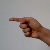
The image shows a hand gesture representing the letter 'G' in Indian Sign Language.